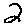
Label: 2